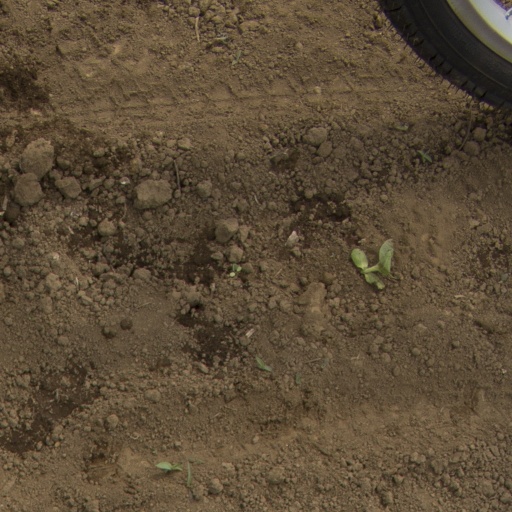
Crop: Jerusalem artichoke